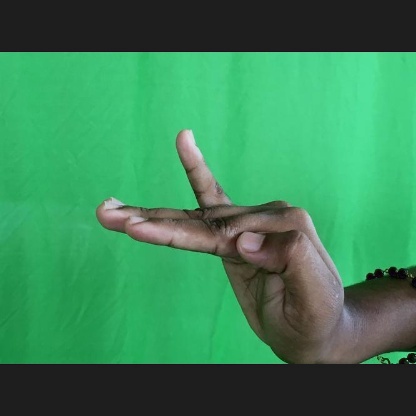
Mudra: Hamsapaksha